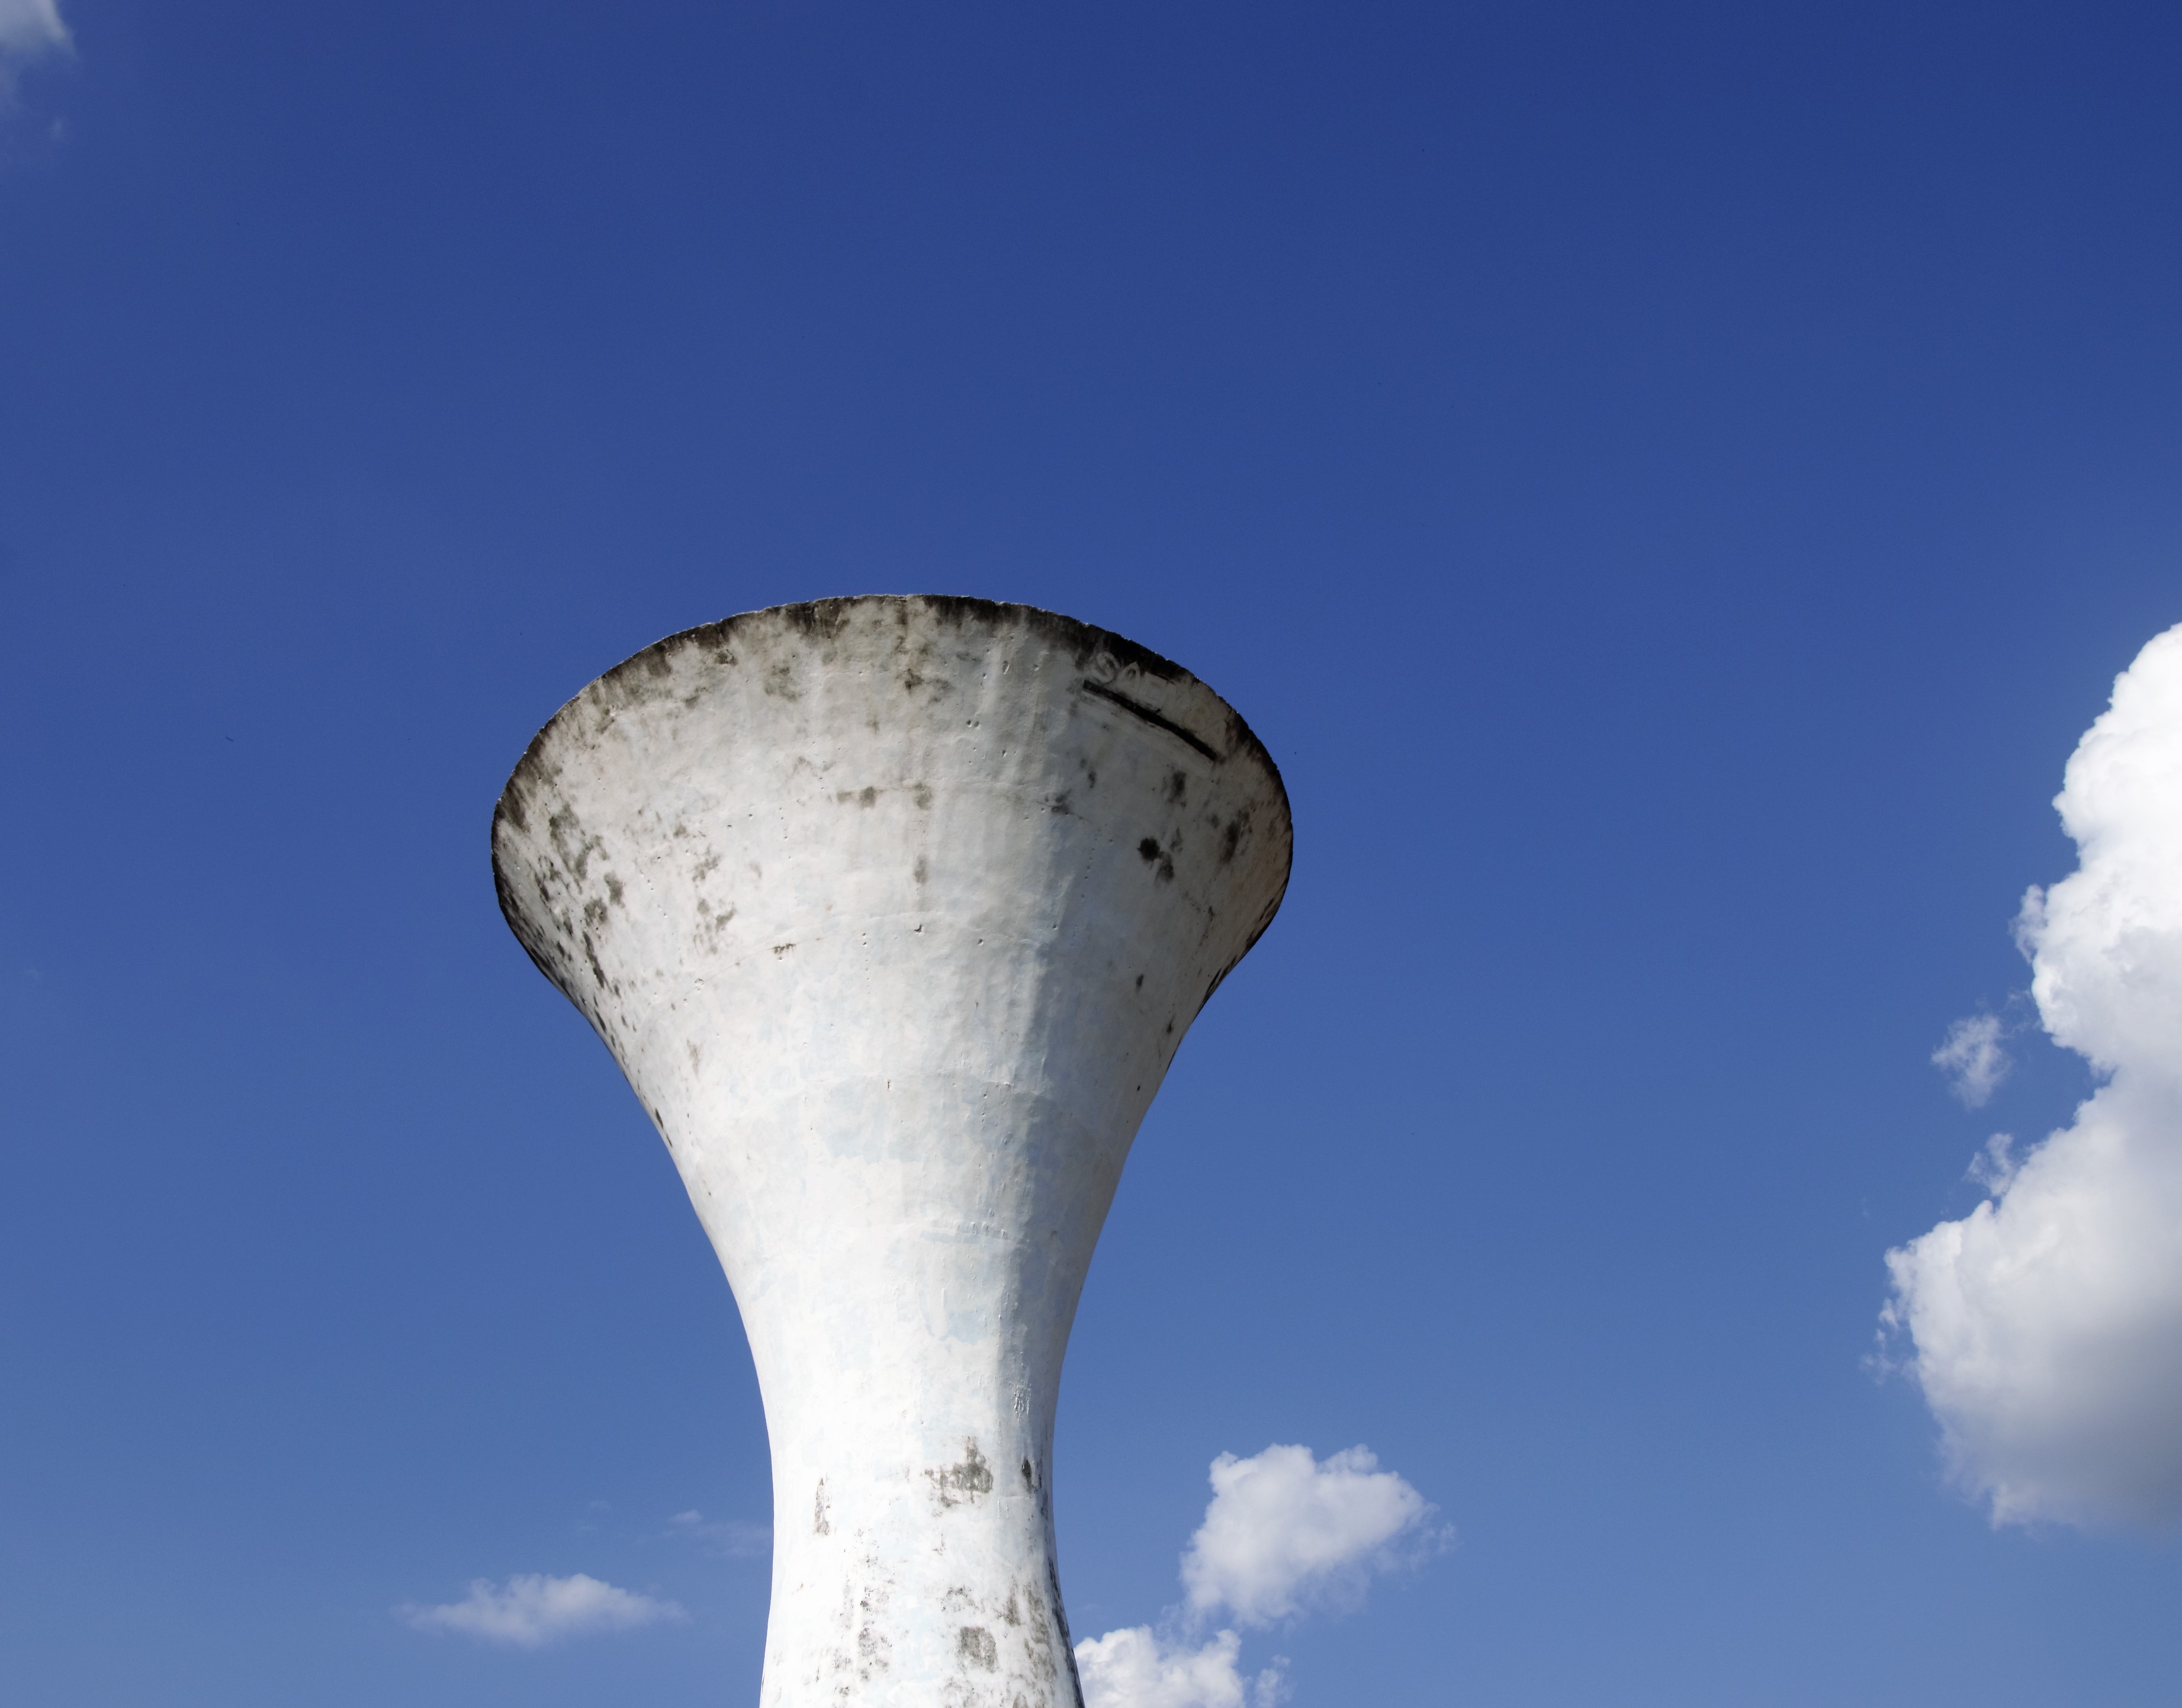
cloud, structure, sky, wind, tower, blue, clouds, atmosphere of earth, water box